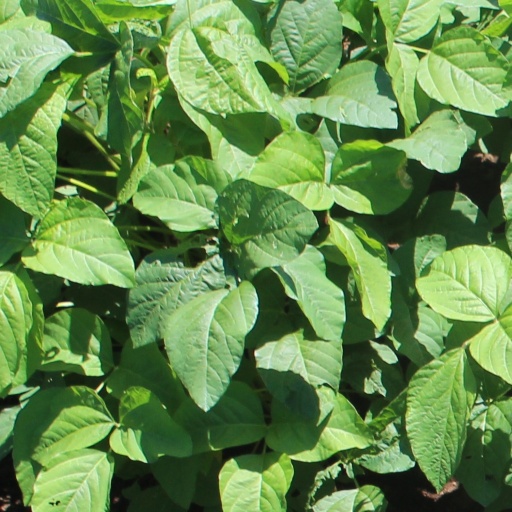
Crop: soybean